Jaguar XK120

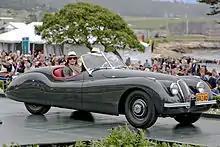
The first production XK120, chassis number 670003 originally owned by Clark Gable, at the 2012 Pebble Beach Concours d'Elegance. The XK120 was the world's fastest production car at the time of its debut.

Beginning in 1948, the first 242 cars were wood-framed open 2-seater bodies with aluminium panels. Production switched to the 1cwt or heavier all-steel in early 1950. The "120" in the name referred to the aluminium car's top speed (faster with the windscreen removed), which made it the world's fastest production car at the time of its launch. In 1949 the first production car, chassis number 670003, was delivered to Clark Gable.